Business performance management

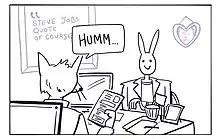
Employees managed by those with unclear expectations may erroneously think that they are performing well.

Employees who question the fairness of a performance-management system or are overly competitive will affect its effectiveness; those who do not feel adequately rewarded become disgruntled with the process. Without proper system planning, employees may view it as mandating compliance.